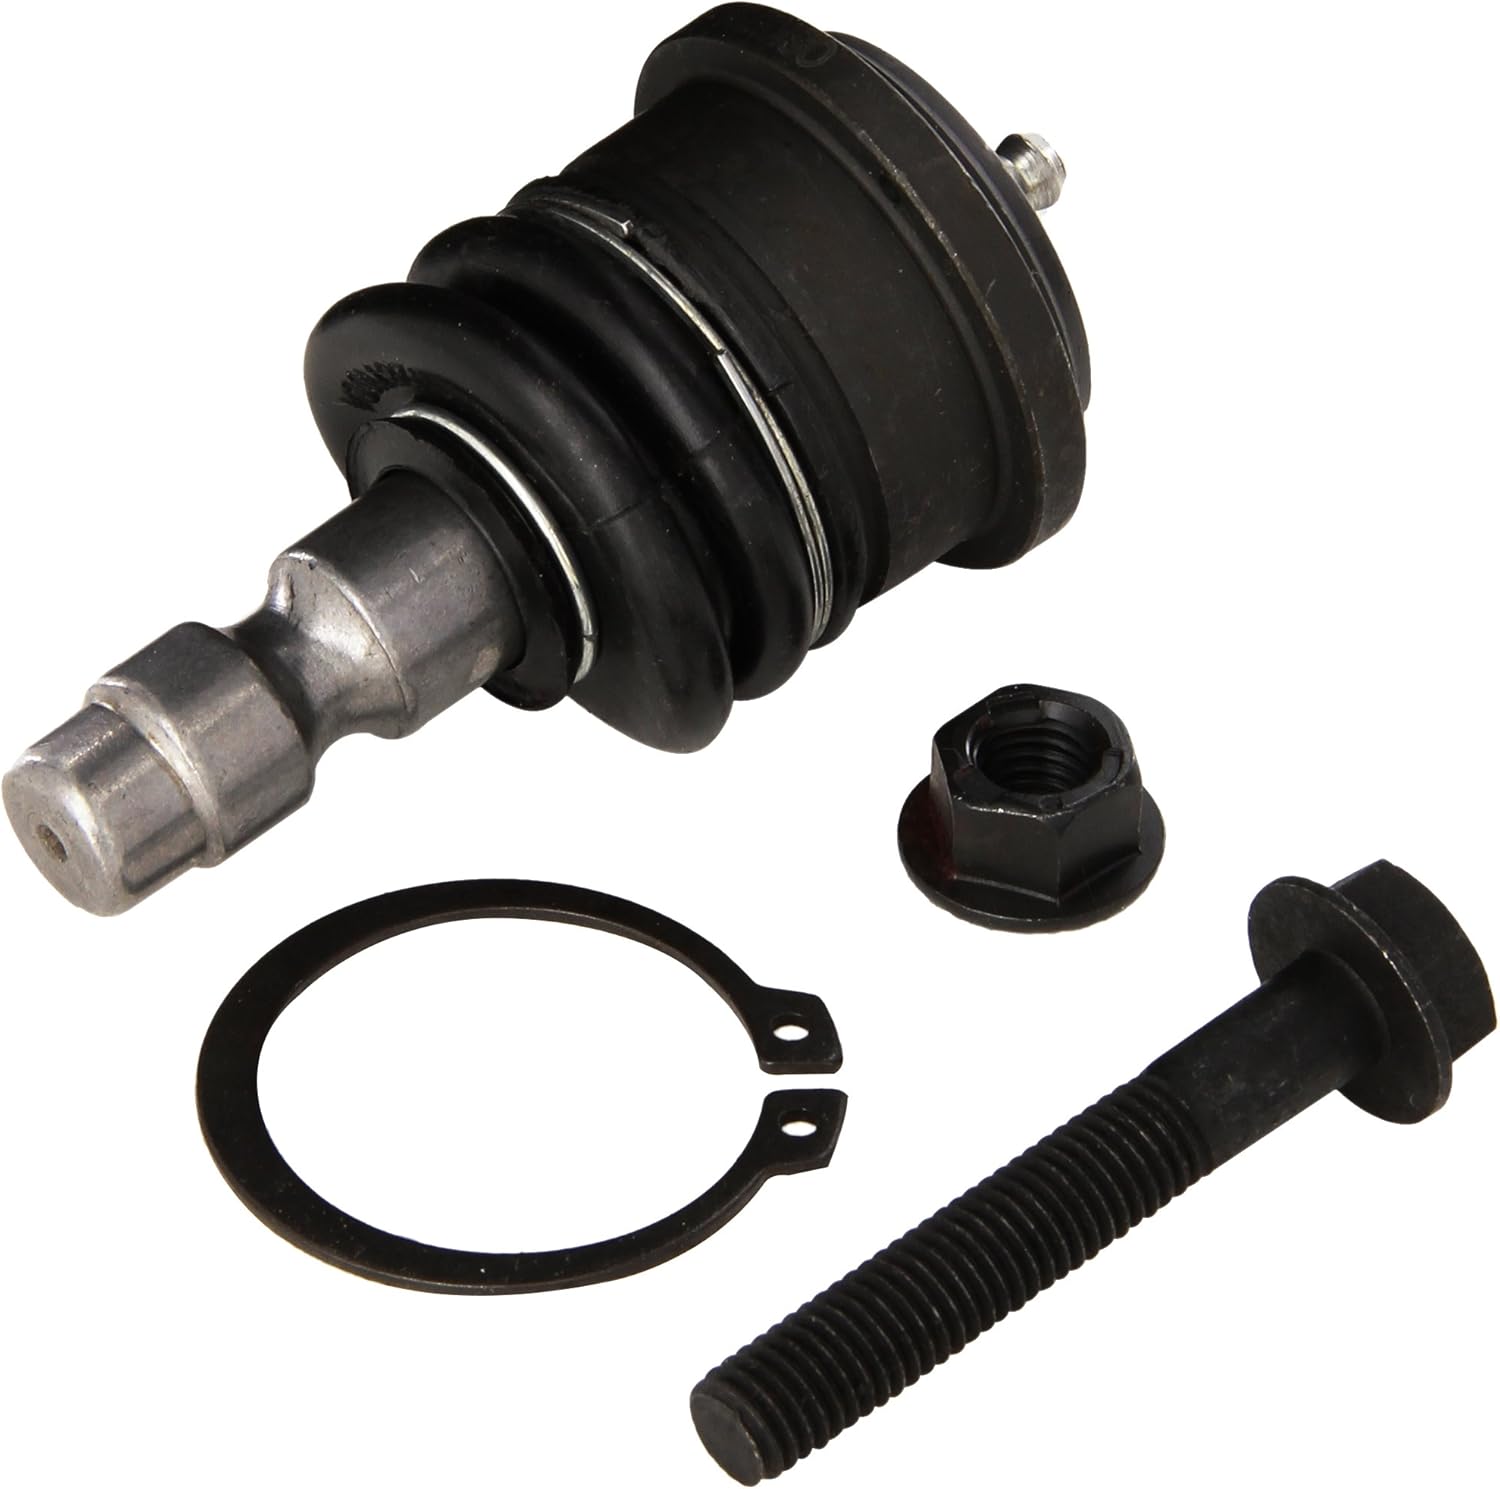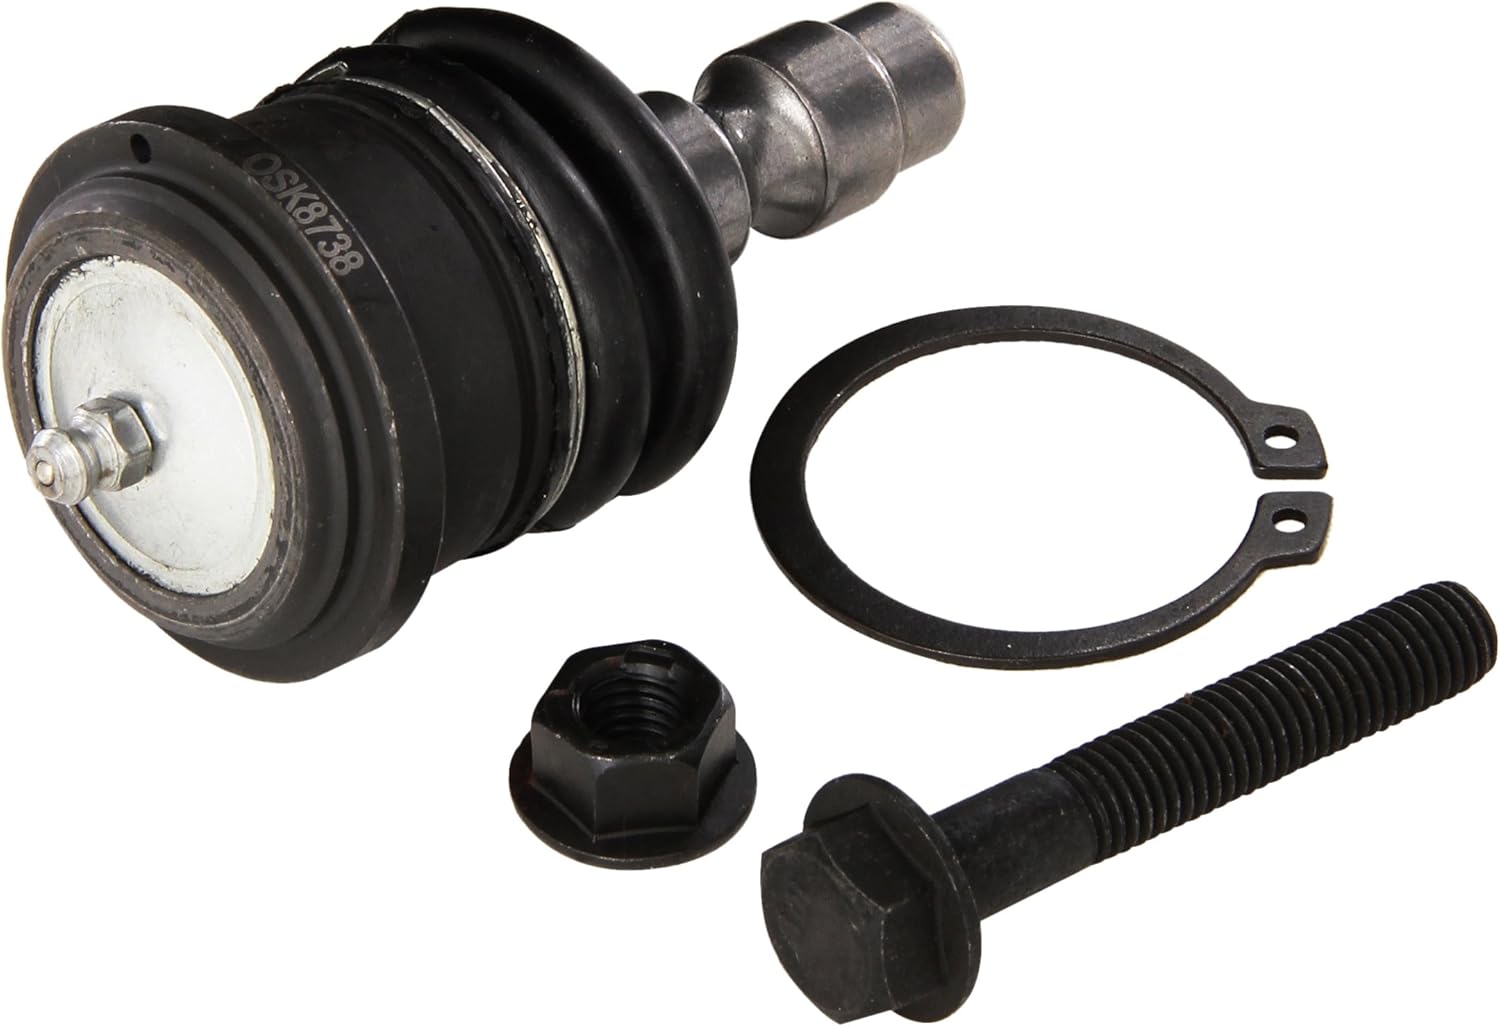
Parts Master K8738 Upper Ball Joint
Category: Automotive
BALL JOINT
Features: Parts Master K8738